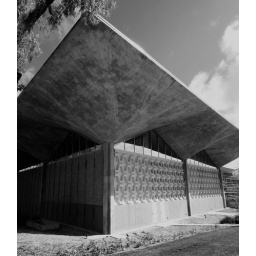
The library was built in 1969 and featured some distinctive roof architecture.